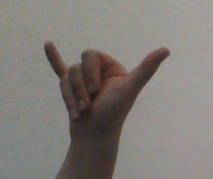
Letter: ya